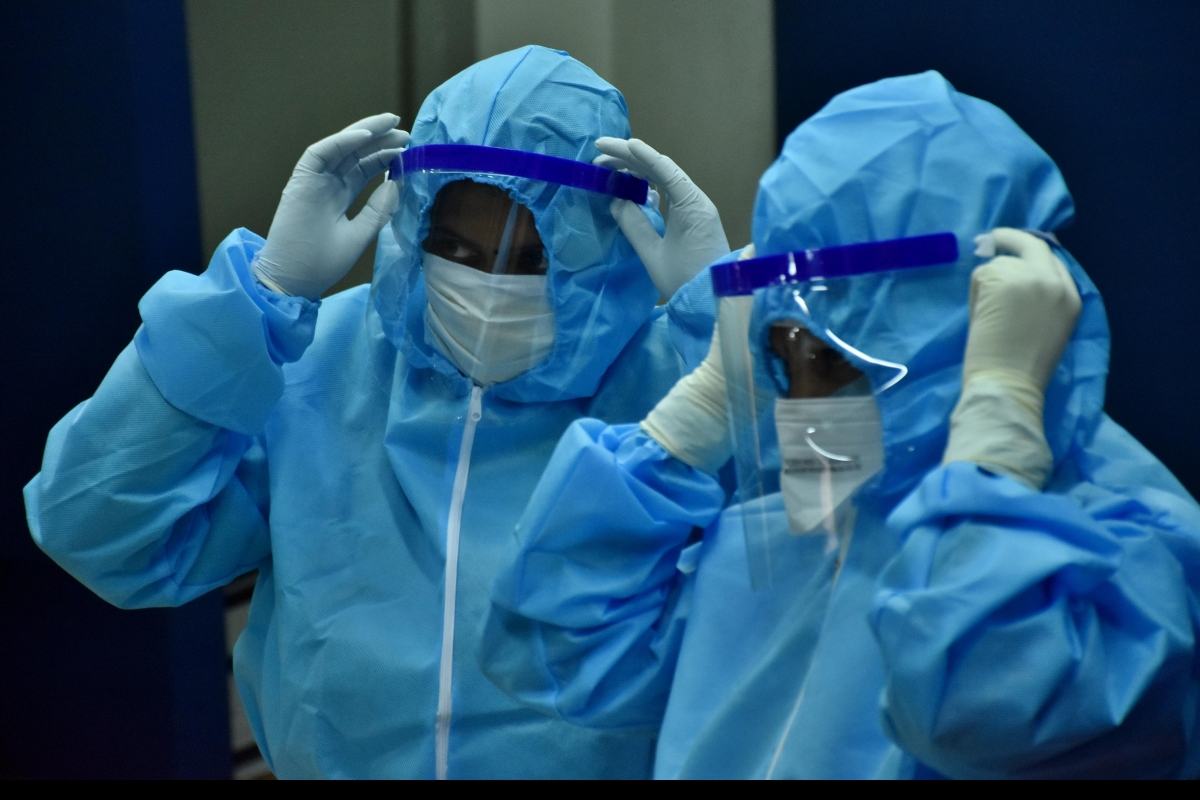
Objects detected:
Face_Shield
Face_Shield
Mask
Mask
Gloves
Gloves
Gloves
Coverall
Coverall